Bob DiPiero

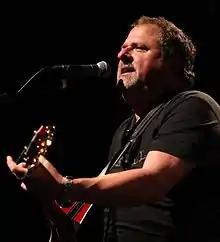
DiPiero performing at the CMA Songwriters' Series in September 2014.

Robert John DiPiero (born March 3, 1951) is an American country music songwriter. He has written 15 US number one hits and several Top 20 singles for Tim McGraw, The Oak Ridge Boys, Reba McEntire, Vince Gill, Faith Hill, Shenandoah, Neal McCoy, Highway 101, Restless Heart, Ricochet, John Anderson, Montgomery Gentry, Brooks & Dunn, George Strait, Pam Tillis, Martina McBride, Trace Adkins, Travis Tritt, Bryan White, Billy Currington, Etta James, Delbert McClinton, Van Zant, Tanya Tucker, Patty Loveless, and many others.